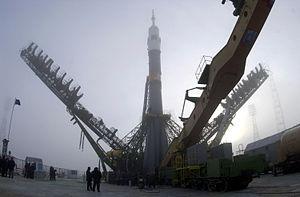
Le programme Soyouz de vol habité a été lancé au début des années 1960 dans le cadre du programme lunaire qui avait pour objectif de conduire un cosmonaute soviétique sur la Lune. Le vaisseau spatial Soyouz et la fusée Soyouz font tous deux partie de ce programme.